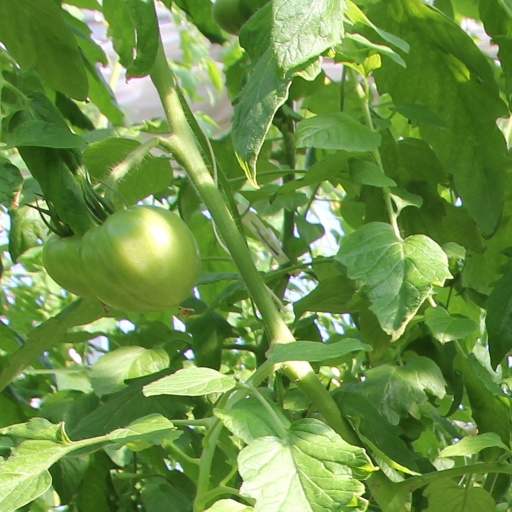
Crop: tomato